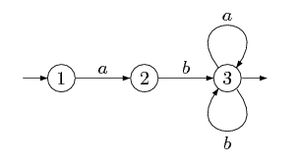
Automate reconnaisant les mots sur a et b commençant avec ab
Un automate fini déterministe, parfois abrégé en AFD est un automate fini dont les transitions à partir de chaque état sont déterminées de façon unique par le symbole d'entrée. Un tel automate se distingue ainsi d'un automate fini non déterministe, où au contraire plusieurs possibilités de transitions peuvent exister simultanément pour un état et un symbole d'entrée donné.